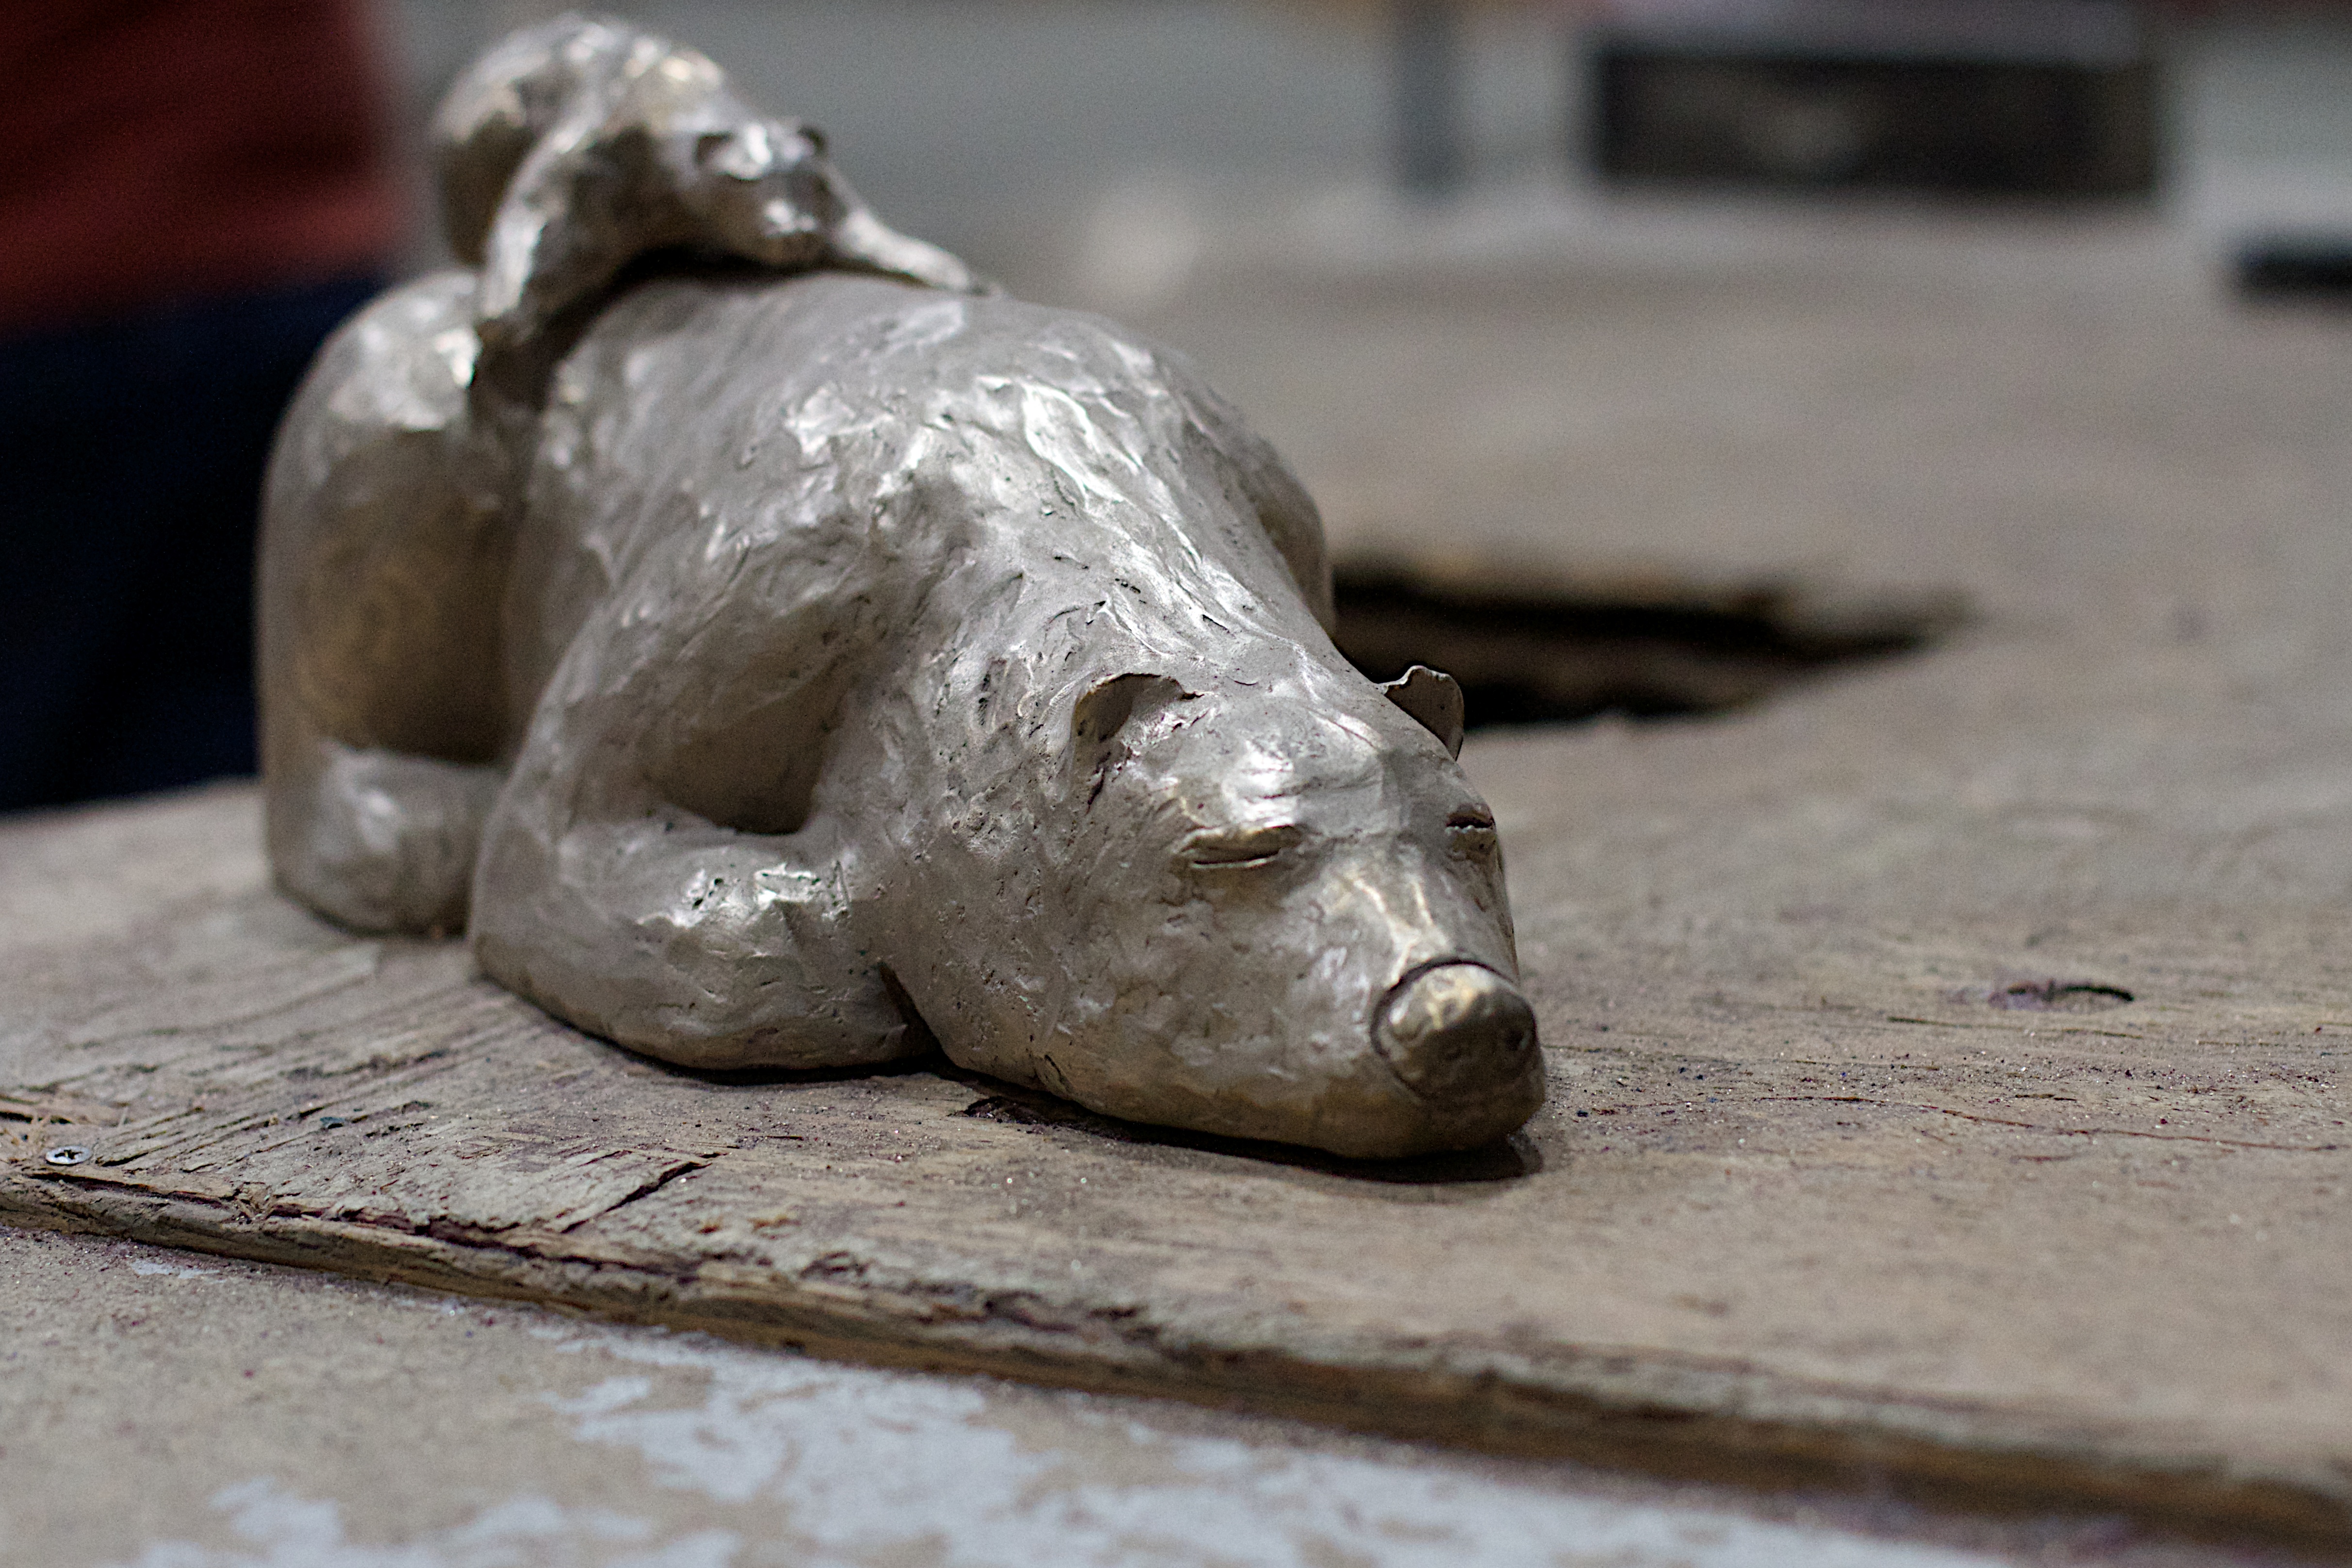
sand, wood, monument, statue, metal, material, gargoyle, sculpture, art, temple, head, bronze, carving, stone carving, ancient history